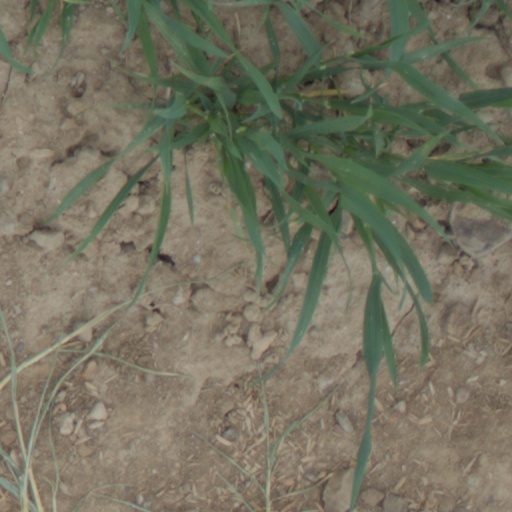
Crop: wheat